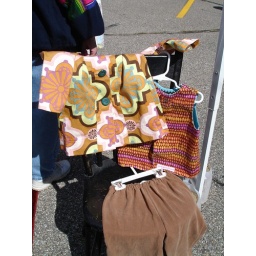
I used an old chair that was hanging around our house to display my RocoCoat and outfit.